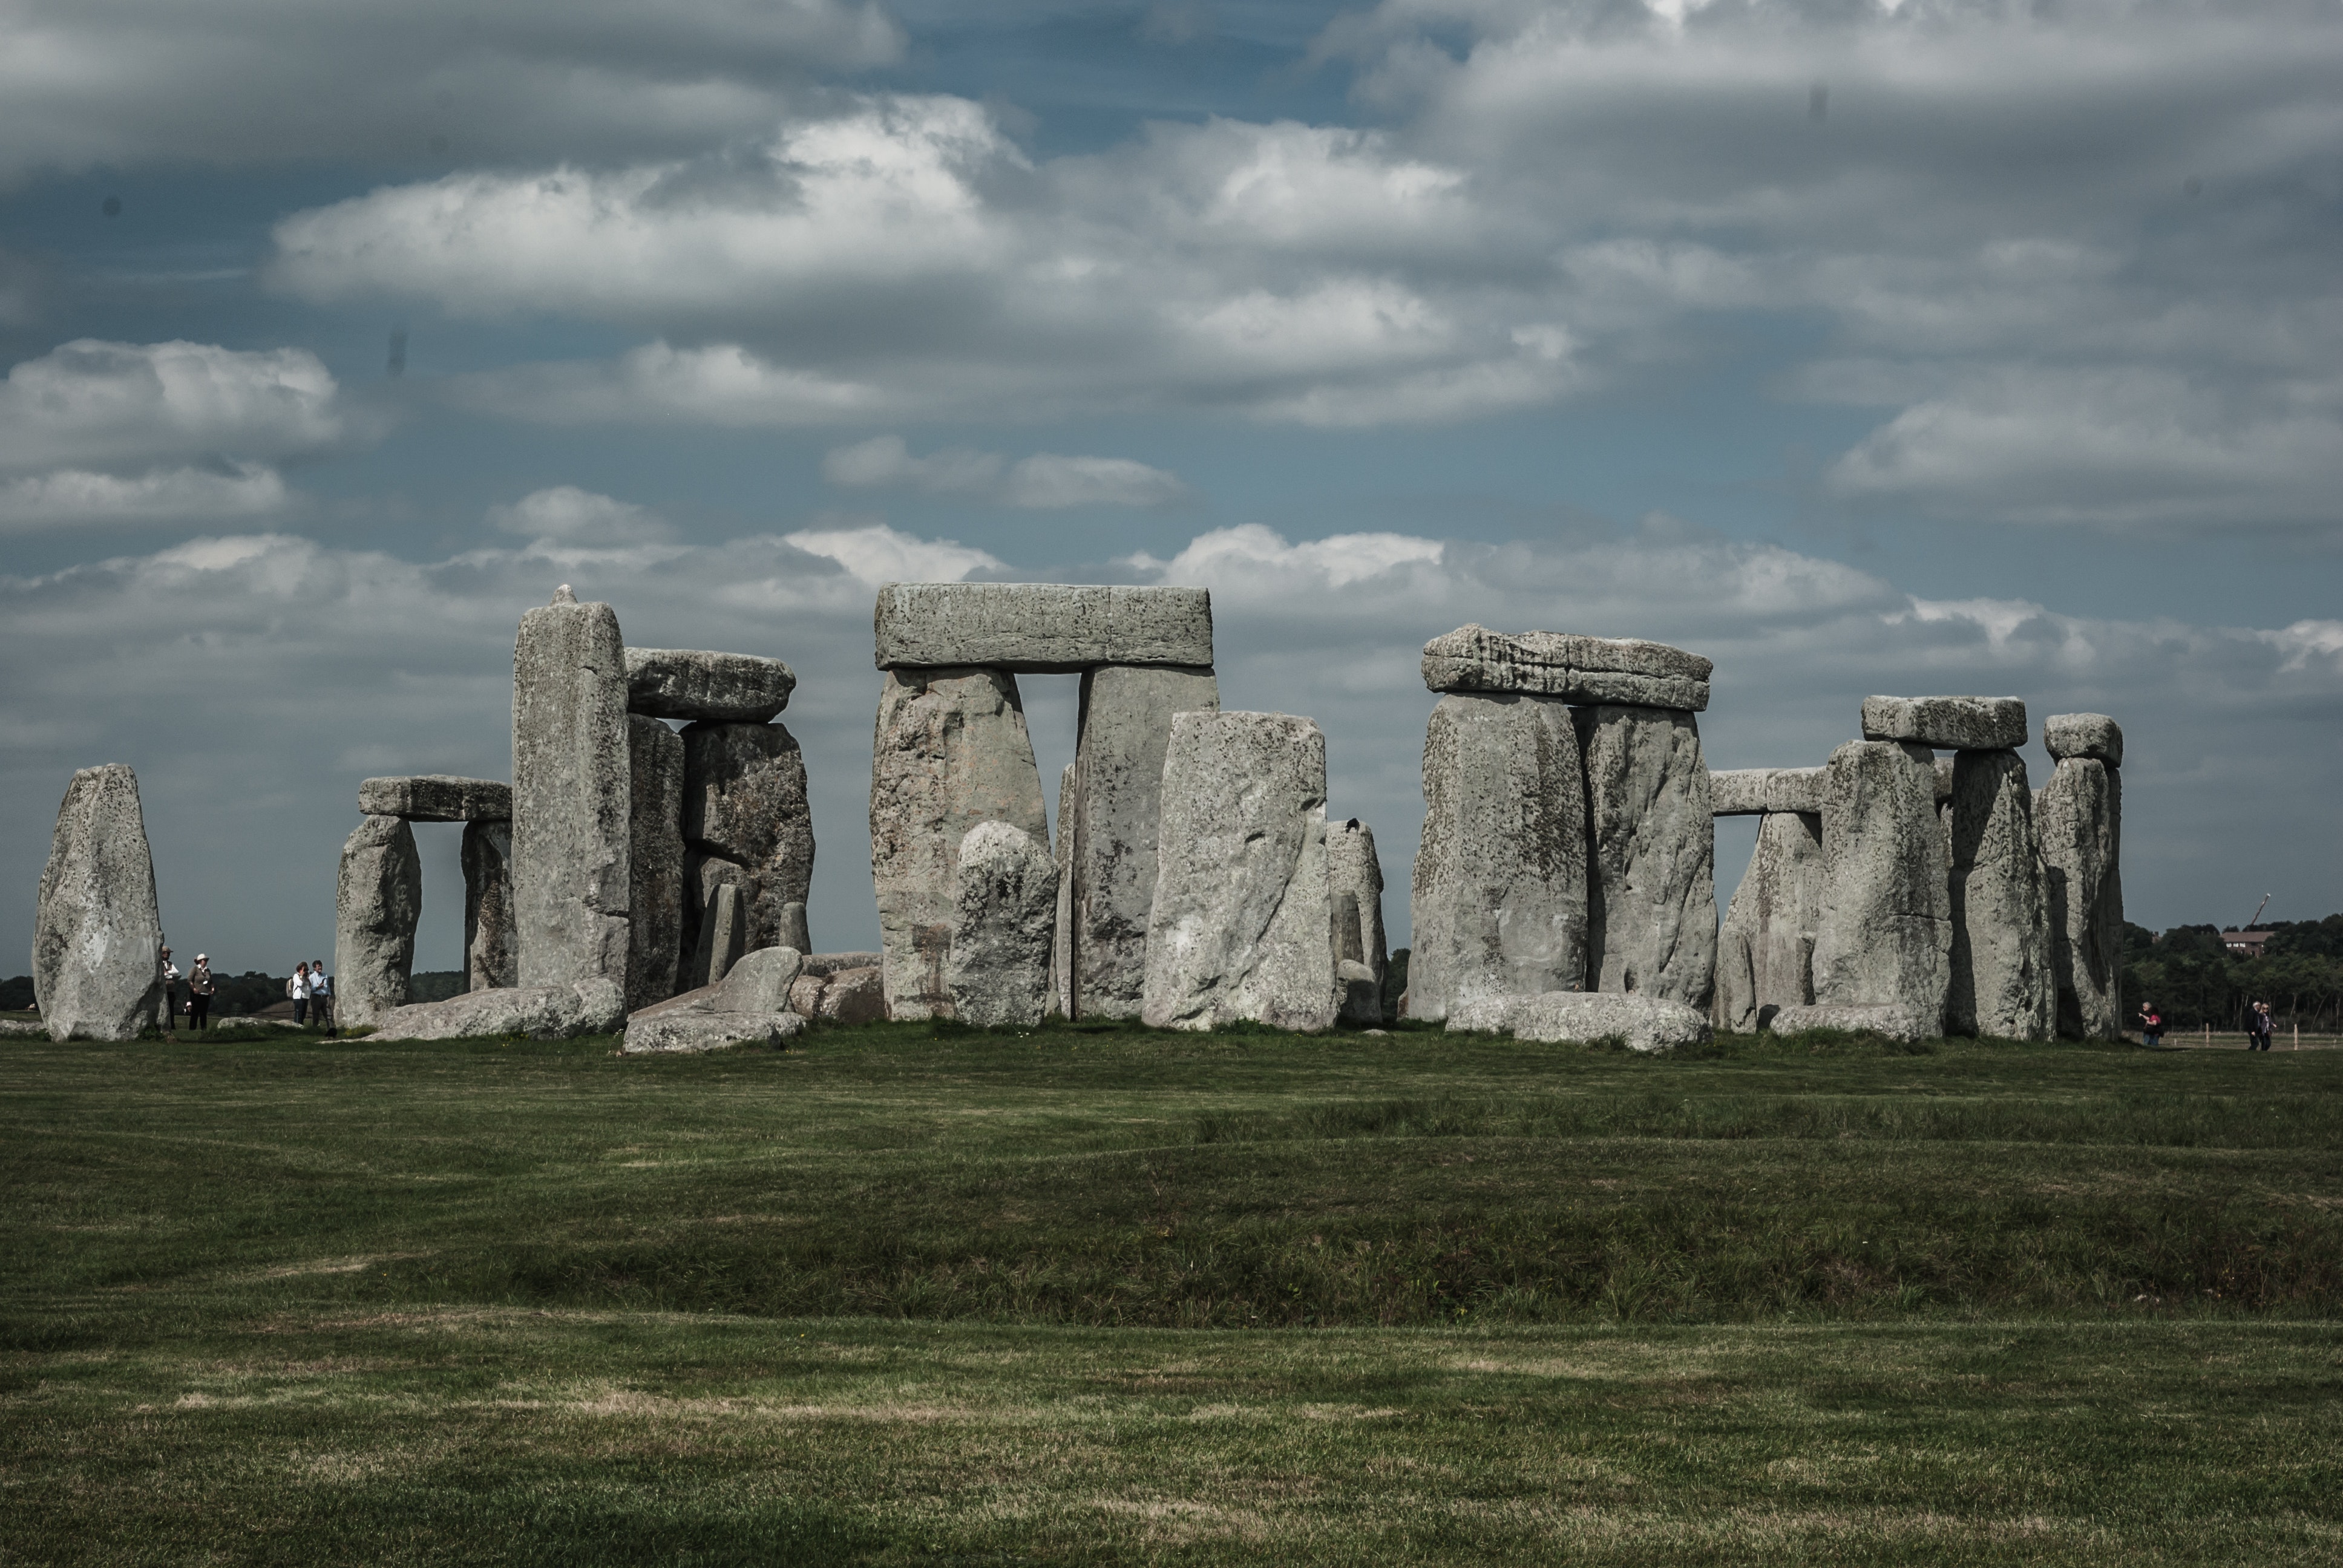
ancient history, rock, ruins, historic site, sky, cloud, megalith, grass, history, unesco world heritage site, monument, plain, ancient greek temple